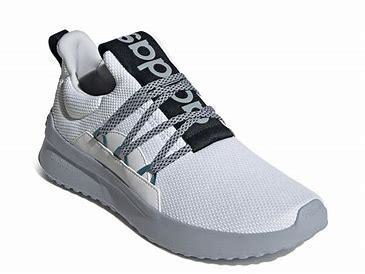
Brand: Adidas
Model: Lite Racer Adapt 4